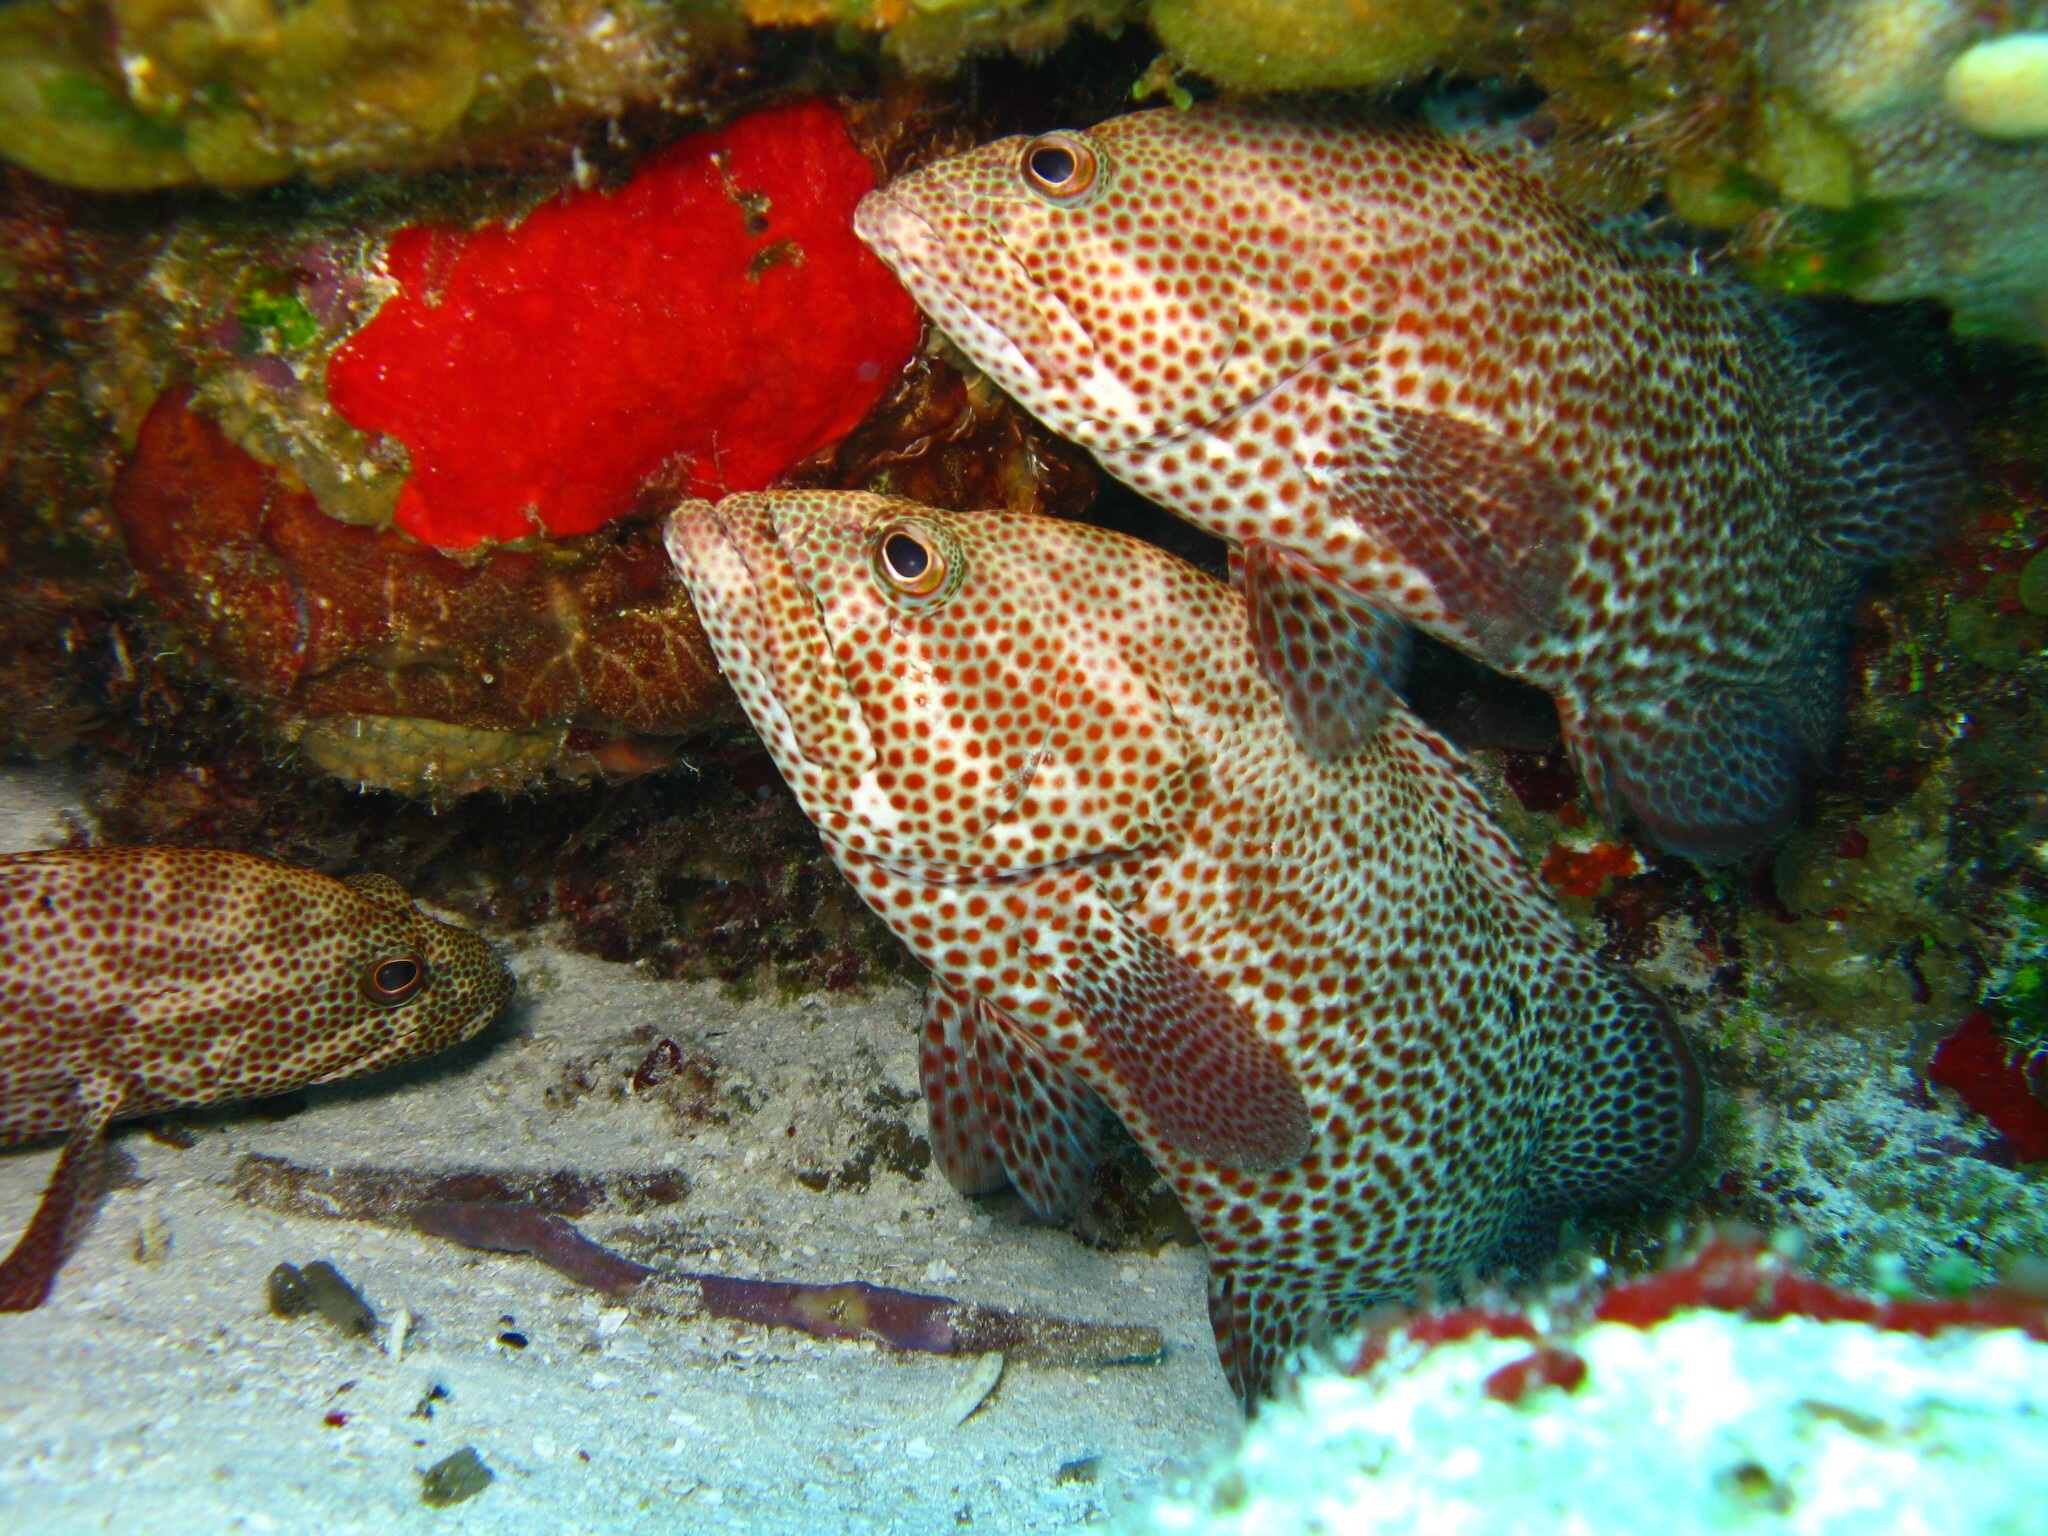
sea, water, nature, ocean, animal, diving, wildlife, underwater, food, tropical, biology, aquatic, fish, fauna, coral, coral reef, reef, dive, aqua, aquarium, marine, scuba, undersea, organism, tropical fish, marine biology, coral reef fish, pomacentridae